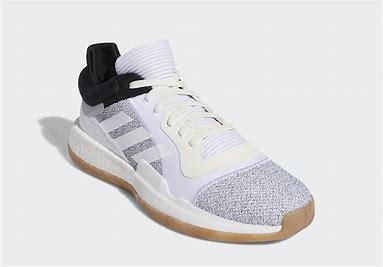
Brand: Adidas
Model: Marquee Boost